Tales of Mystery (film)

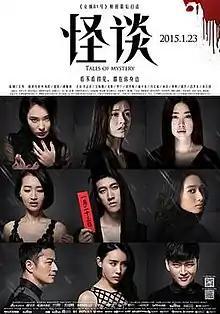

Tales of Mystery is a 2015 Chinese suspense thriller film directed by Raymond Yip, Tian Meng and Xian Xuchu. It was released on 23 January 2015.